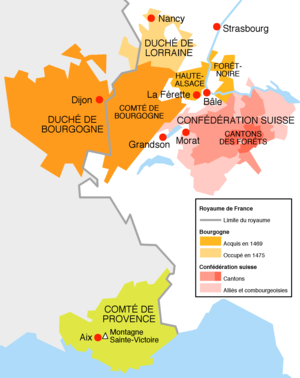
Lieux du roman de Walter Scott Anne de Geierstein, qui se passe au temps des guerres de Bourgogne, de 1474 à 1477. Croquis très simplifié. Je me suis inspiré de manière approximative des fichiers Commons Map France 1477-fr.svg de Zigeuner, Struktur Eidgenossenschaft 1474-fr.svg de Sémhur, Karte-Haus-Burgund 4-FR.png de Sidonius et Italy location map satellite.jpg de M.casanova.
Anne de Geierstein, la fille du brouillard, également intitulé Charles le Téméraire en traduction française, paru le 20 mai 1829 sous la signature « par l'auteur de Waverley », est l'un des derniers romans historiques de l'auteur écossais Walter Scott.